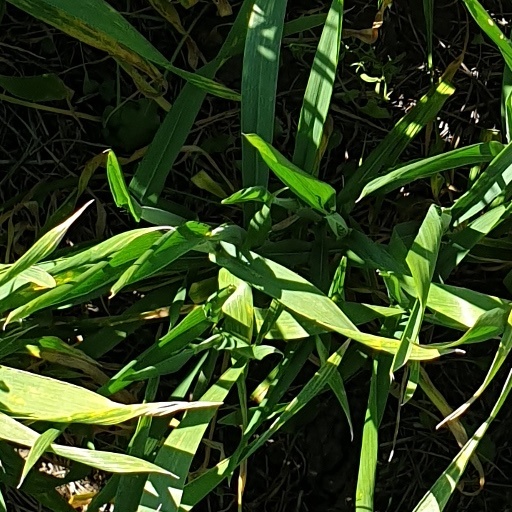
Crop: wheat